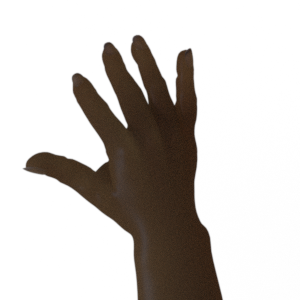
Label: paper